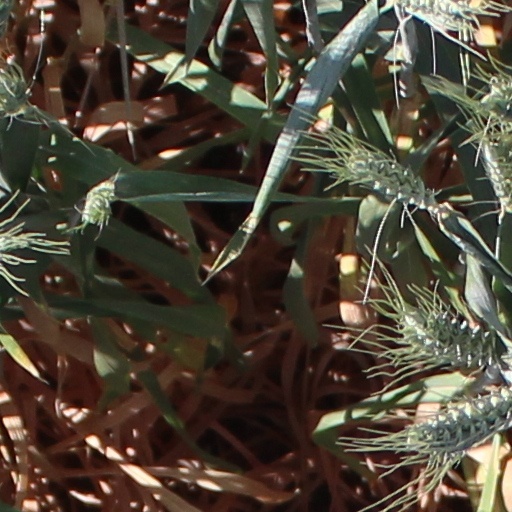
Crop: wheat